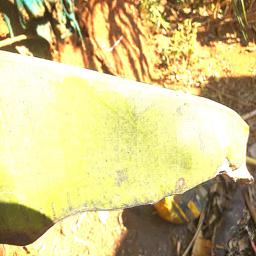
Label: MALBHOG LEAF